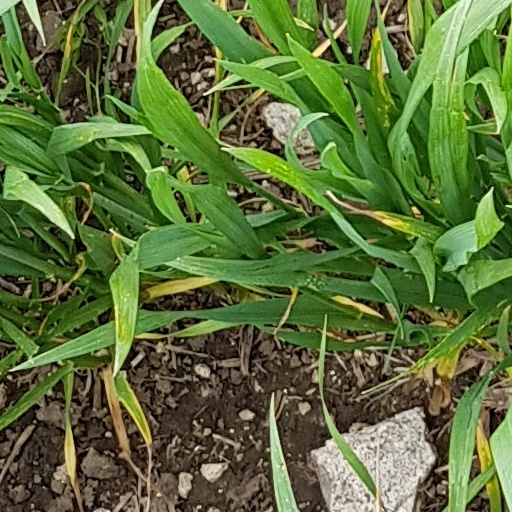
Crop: wheat